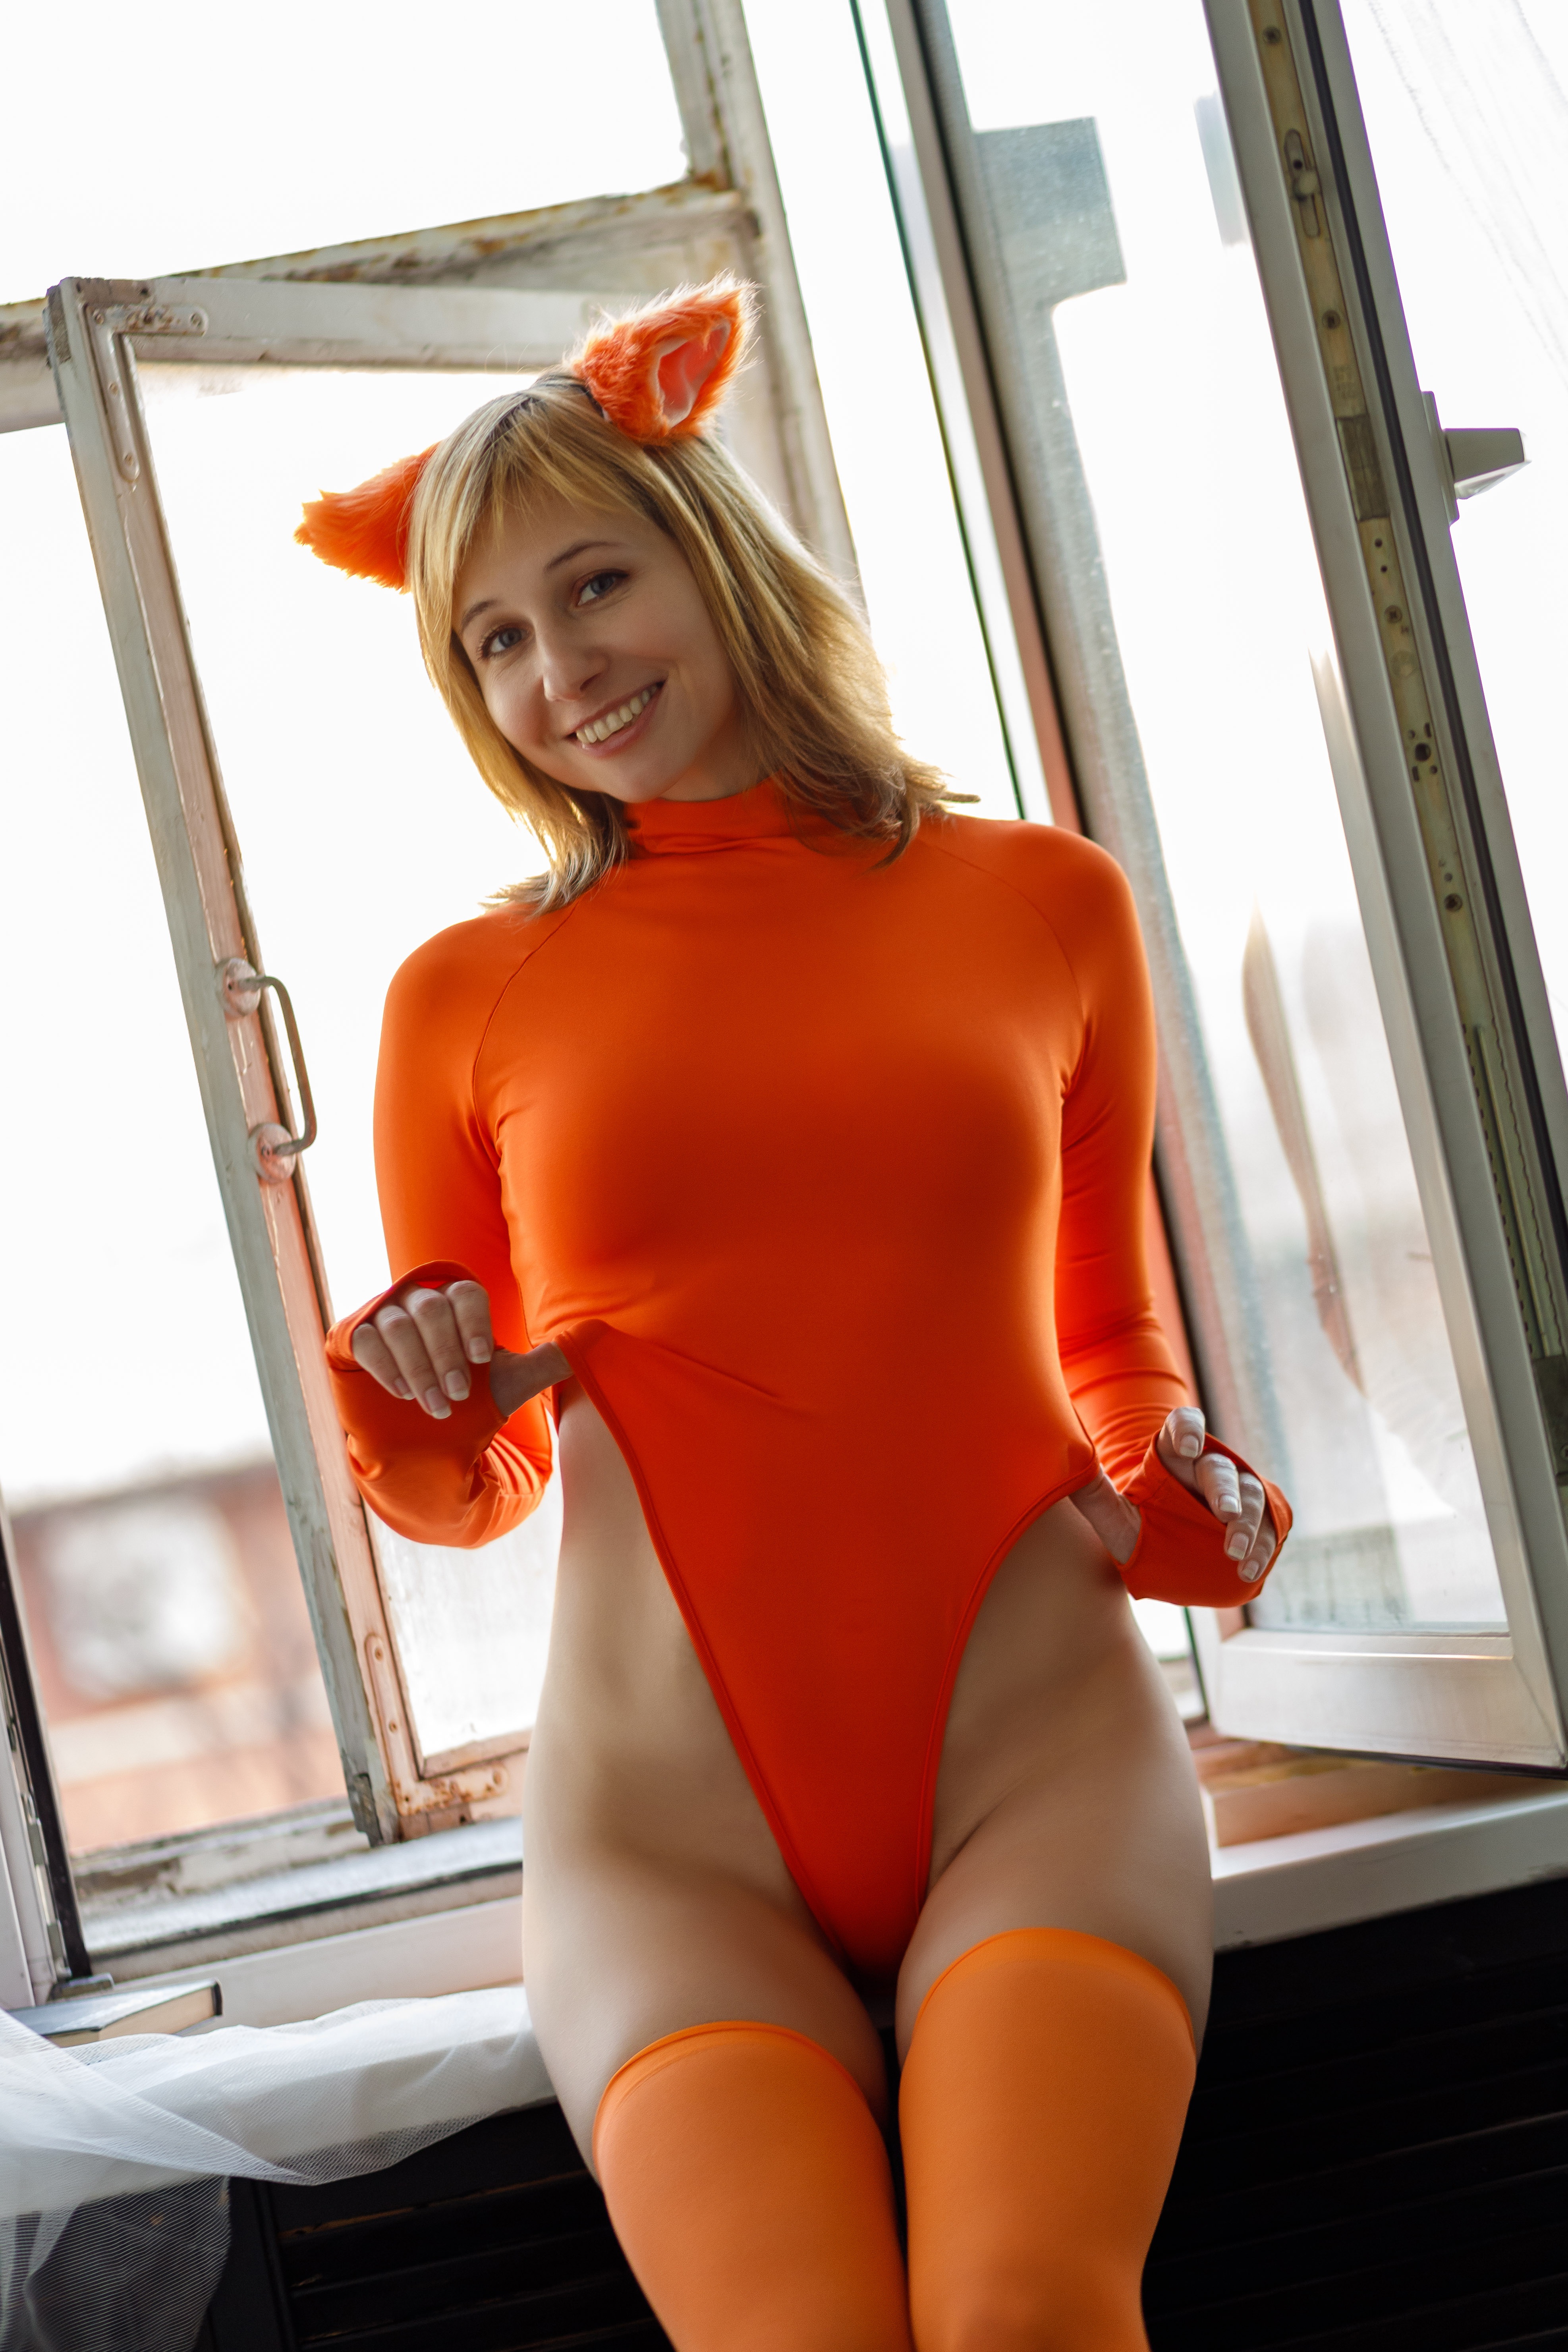
woman, smile, hairstyle, shoulder, one piece swimsuit, window, leotard, maillot, orange, thigh, waist, spandex, sportswear, chest, latex, human leg, swimwear, blond, undergarment, electric blue, event, fictional character, abdomen, lingerie, costume, brown hair, personal protective equipment, necklace, carmine, fun, superhero, photo shoot, model, gravure idol, bikini